Kongsberg Silver Mines

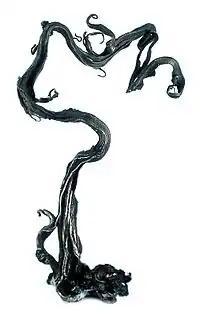

Kongsberg Silver works was a mining operation at Kongsberg in Buskerud county in Norway. The town of Kongsberg is the site of the Norwegian Mining Museum.